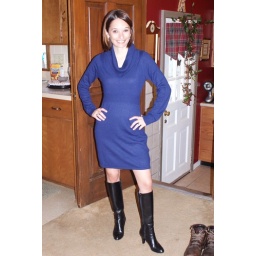
This dress looks better in person than pictures. Hm.